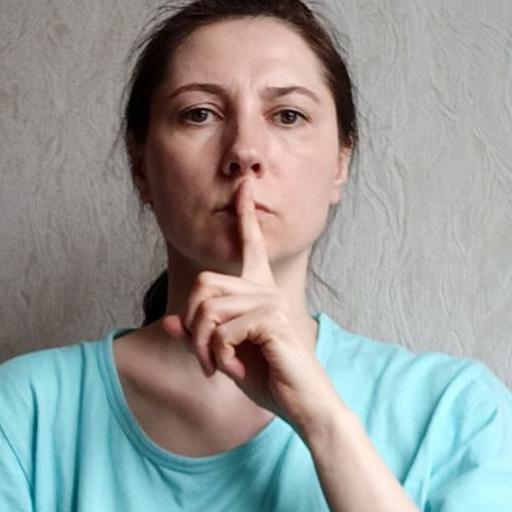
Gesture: mute